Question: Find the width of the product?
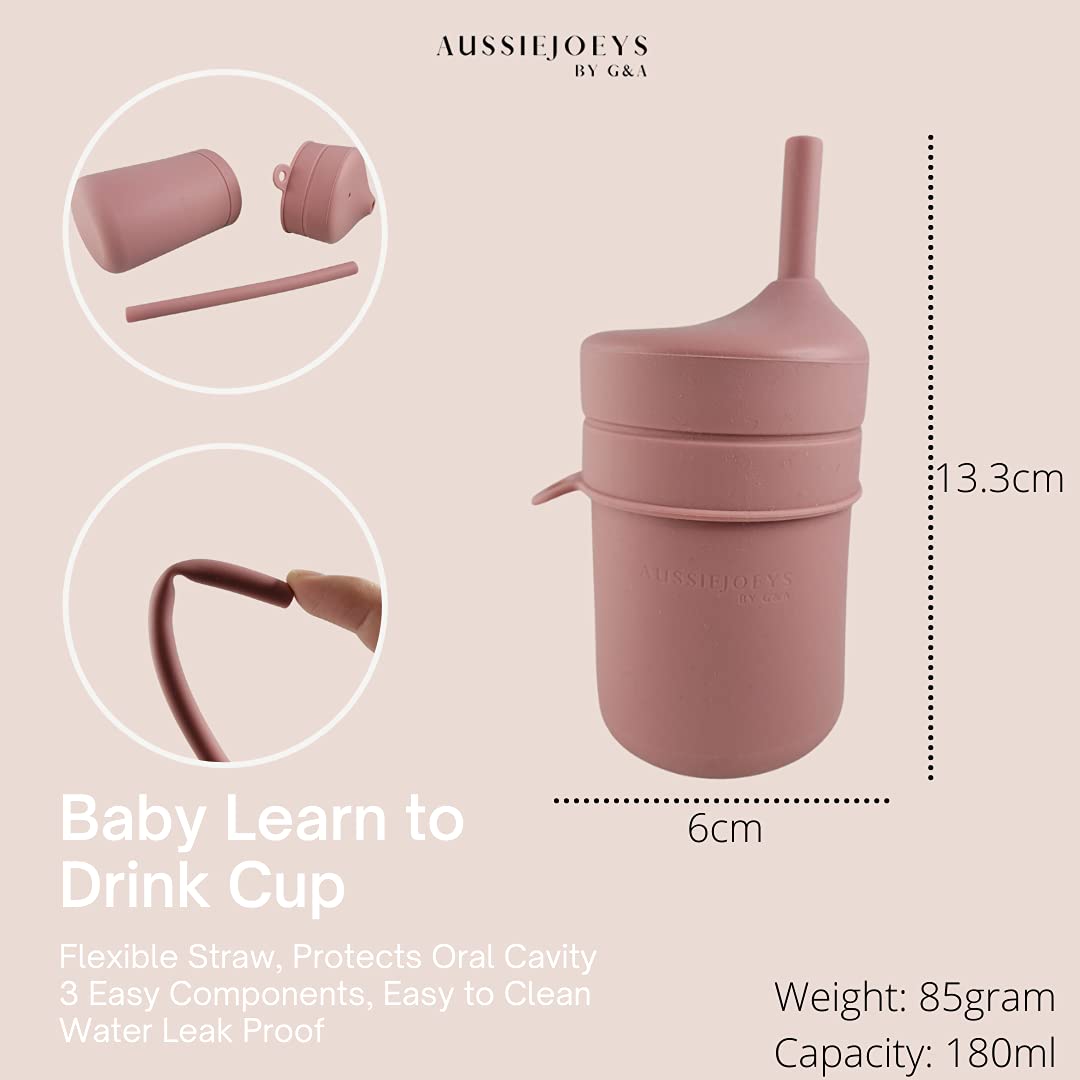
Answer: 6.0 centimetre